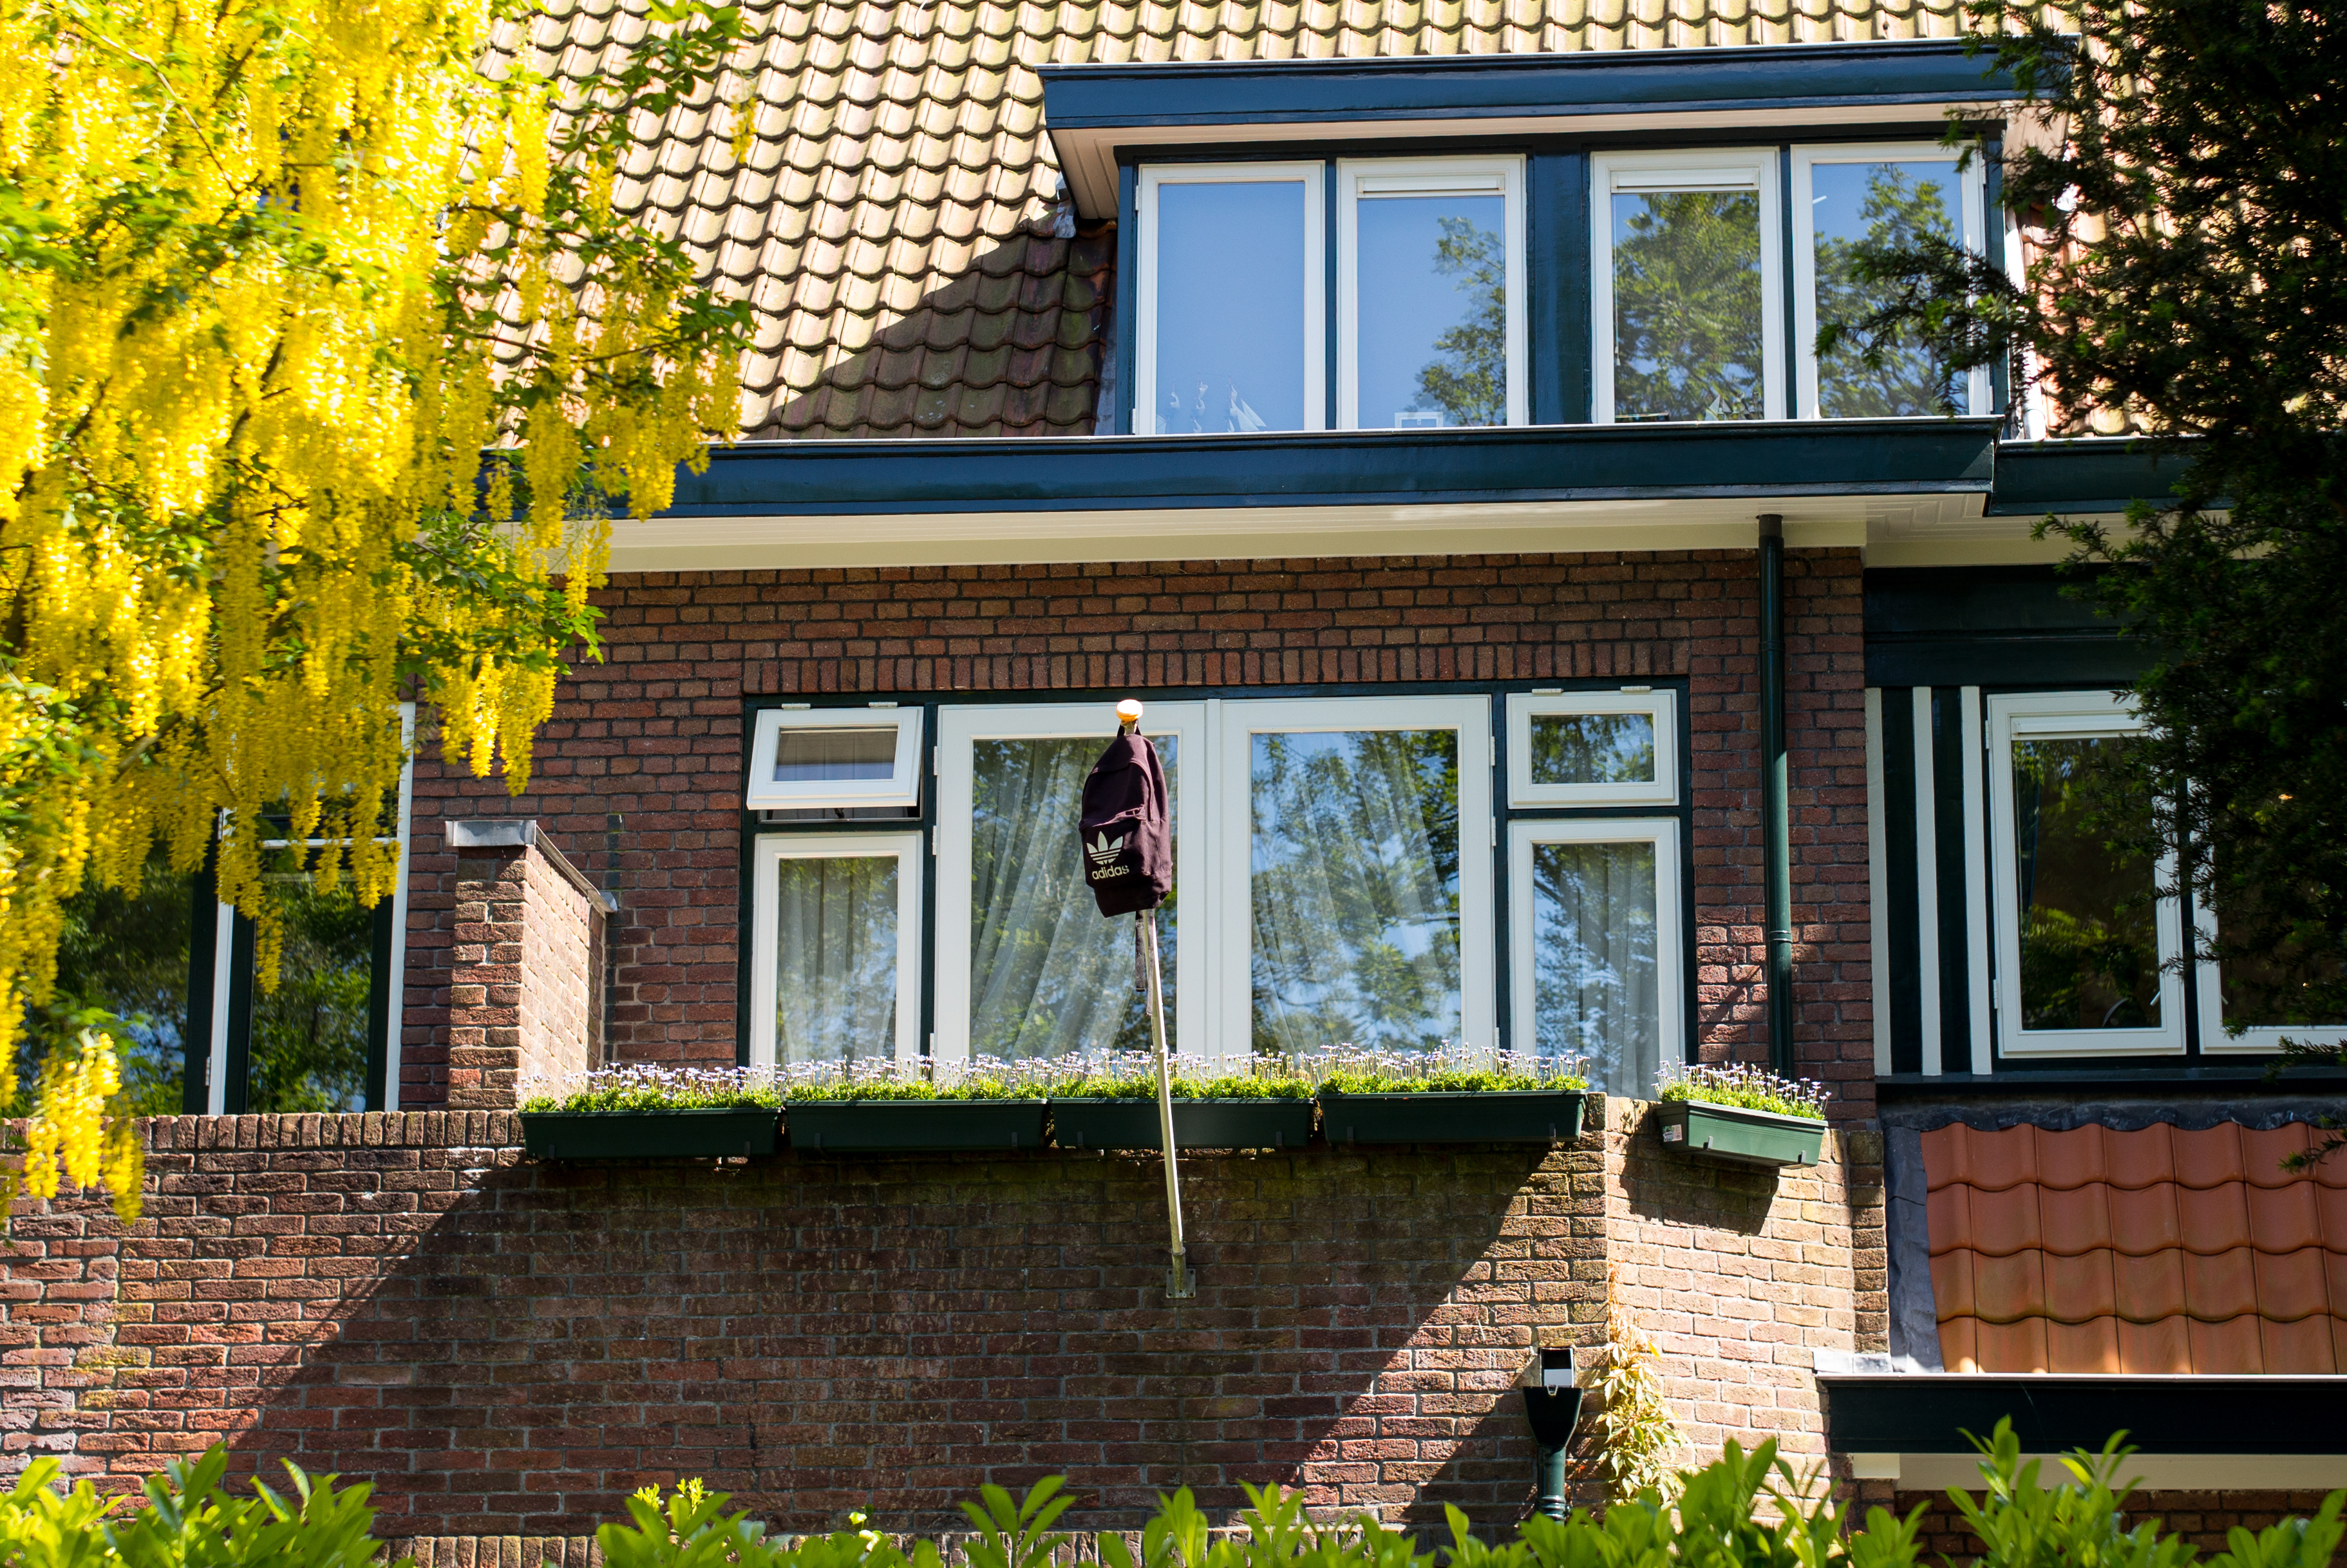
lawn, villa, mansion, house, window, home, porch, europe, high, cottage, backyard, facade, property, garden, ash, holland, hague, netherlands, international, m, american, landscaping, courtyard, students, cap, farmhouse, 50, school, senior, estate, yard, leica, 240, summilux, wassenaar, graduation, gown, siding, real estate, residential area, outdoor structure